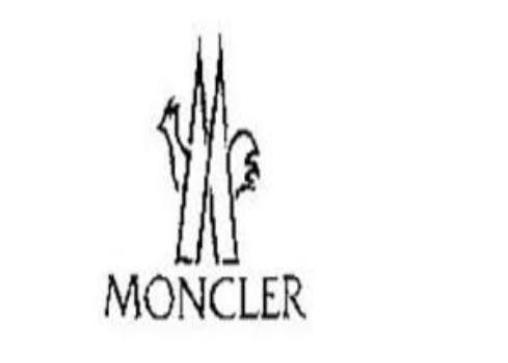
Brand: moncler-1
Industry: Clothes